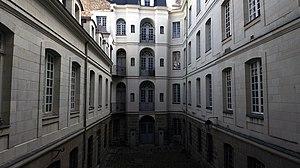
La Cour ovale, située dans le centre-ville de Nantes, en France, est une cour intérieure formée par deux bâtiments de l'île Feydeau datant du XVIIIᵉ siècle.